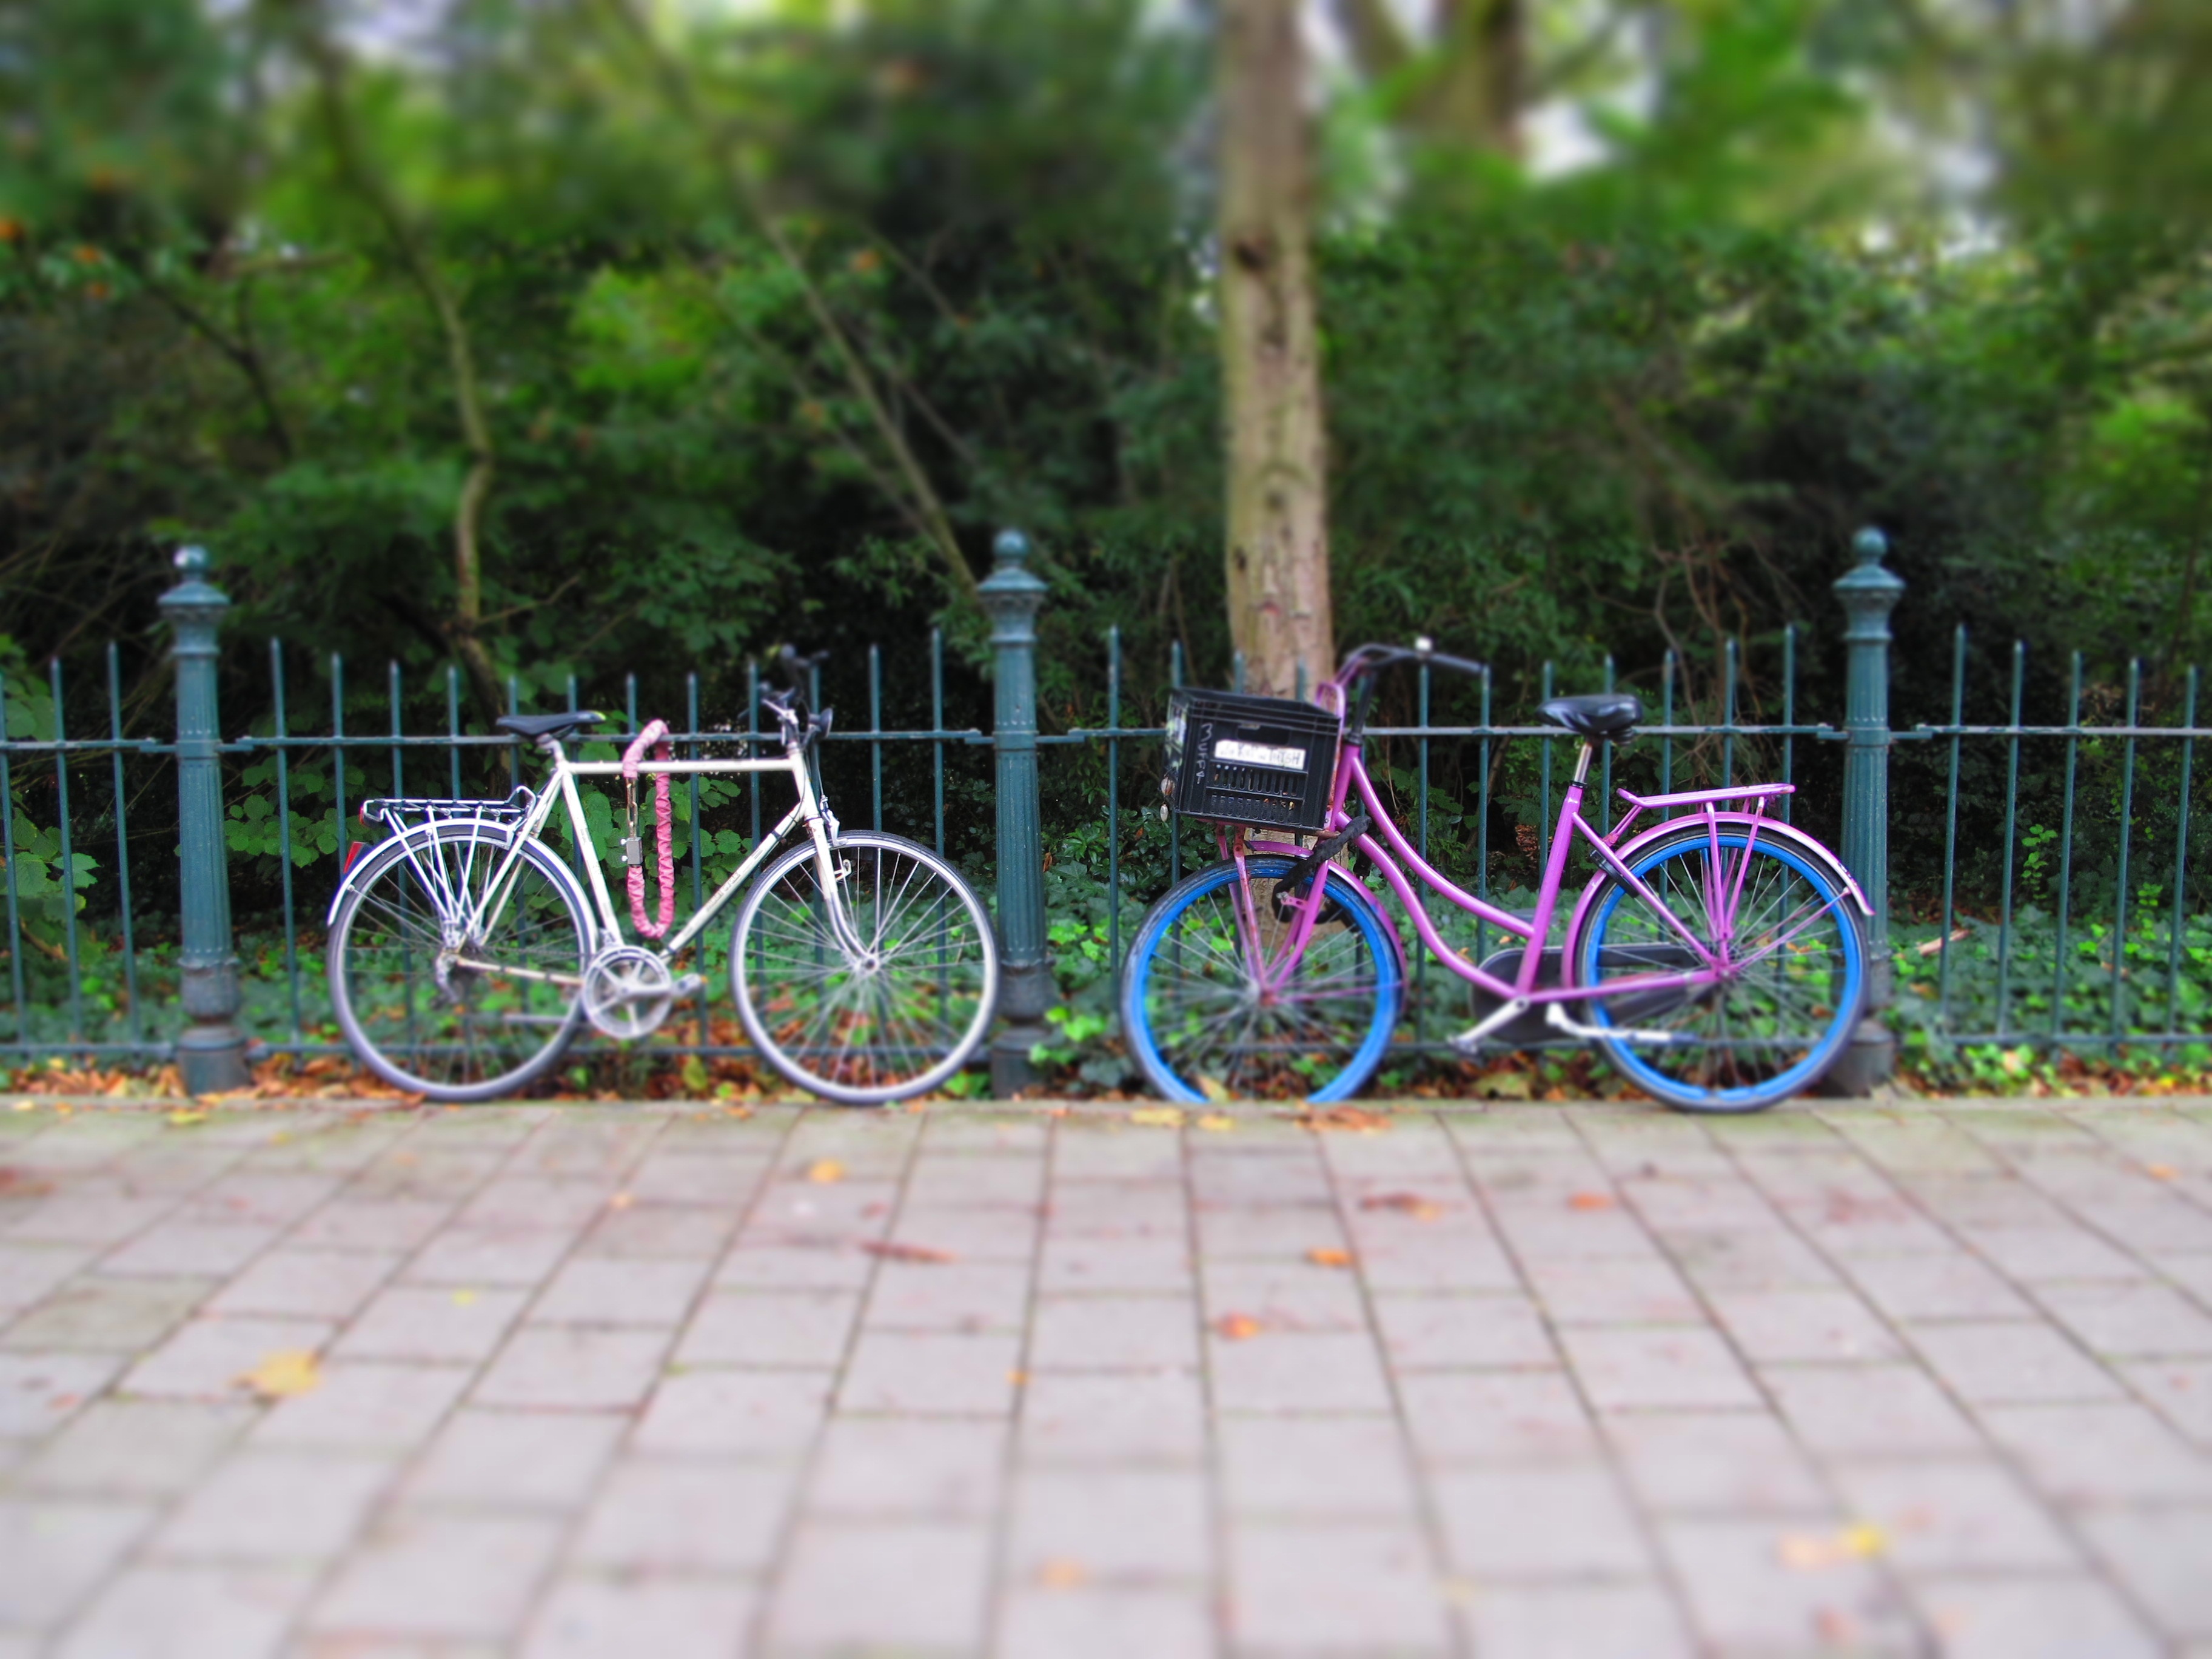
wheel, bicycle, vehicle, park, sports equipment, mountain bike, cycling, holland, amsterdam, fuchsia, land vehicle, cycle sport, bicycle motocross, road bicycle, endurance sports, racing bicycle